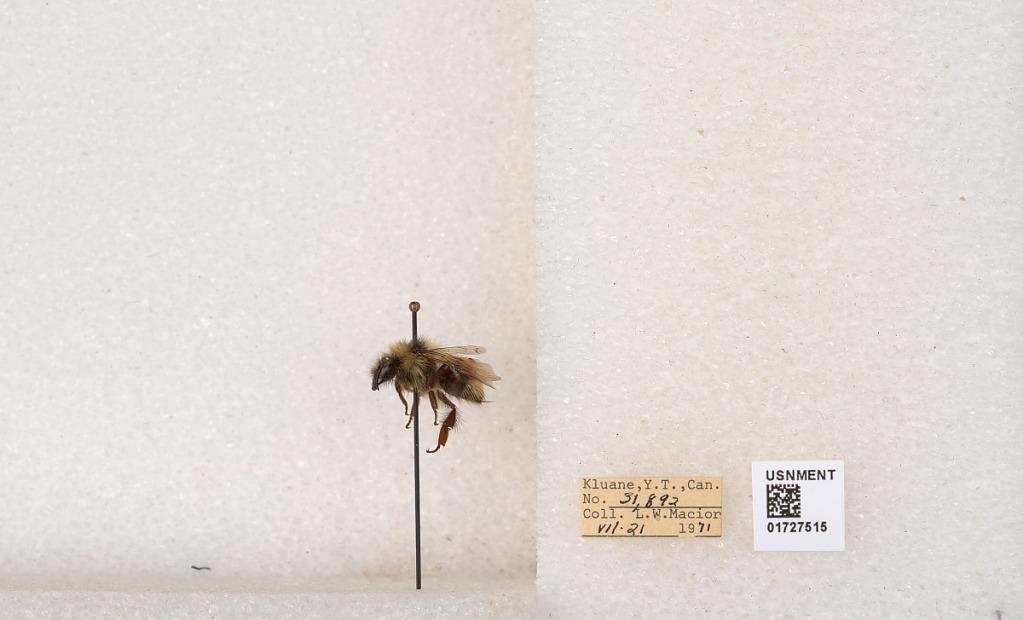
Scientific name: Bombus (Pyrobombus) sylvicola Kirby
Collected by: L. Macior
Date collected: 1971-7-21
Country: Canada
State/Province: Yukon Territory
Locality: Kluane National Park and Reserve
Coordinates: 60.7493, -139.504